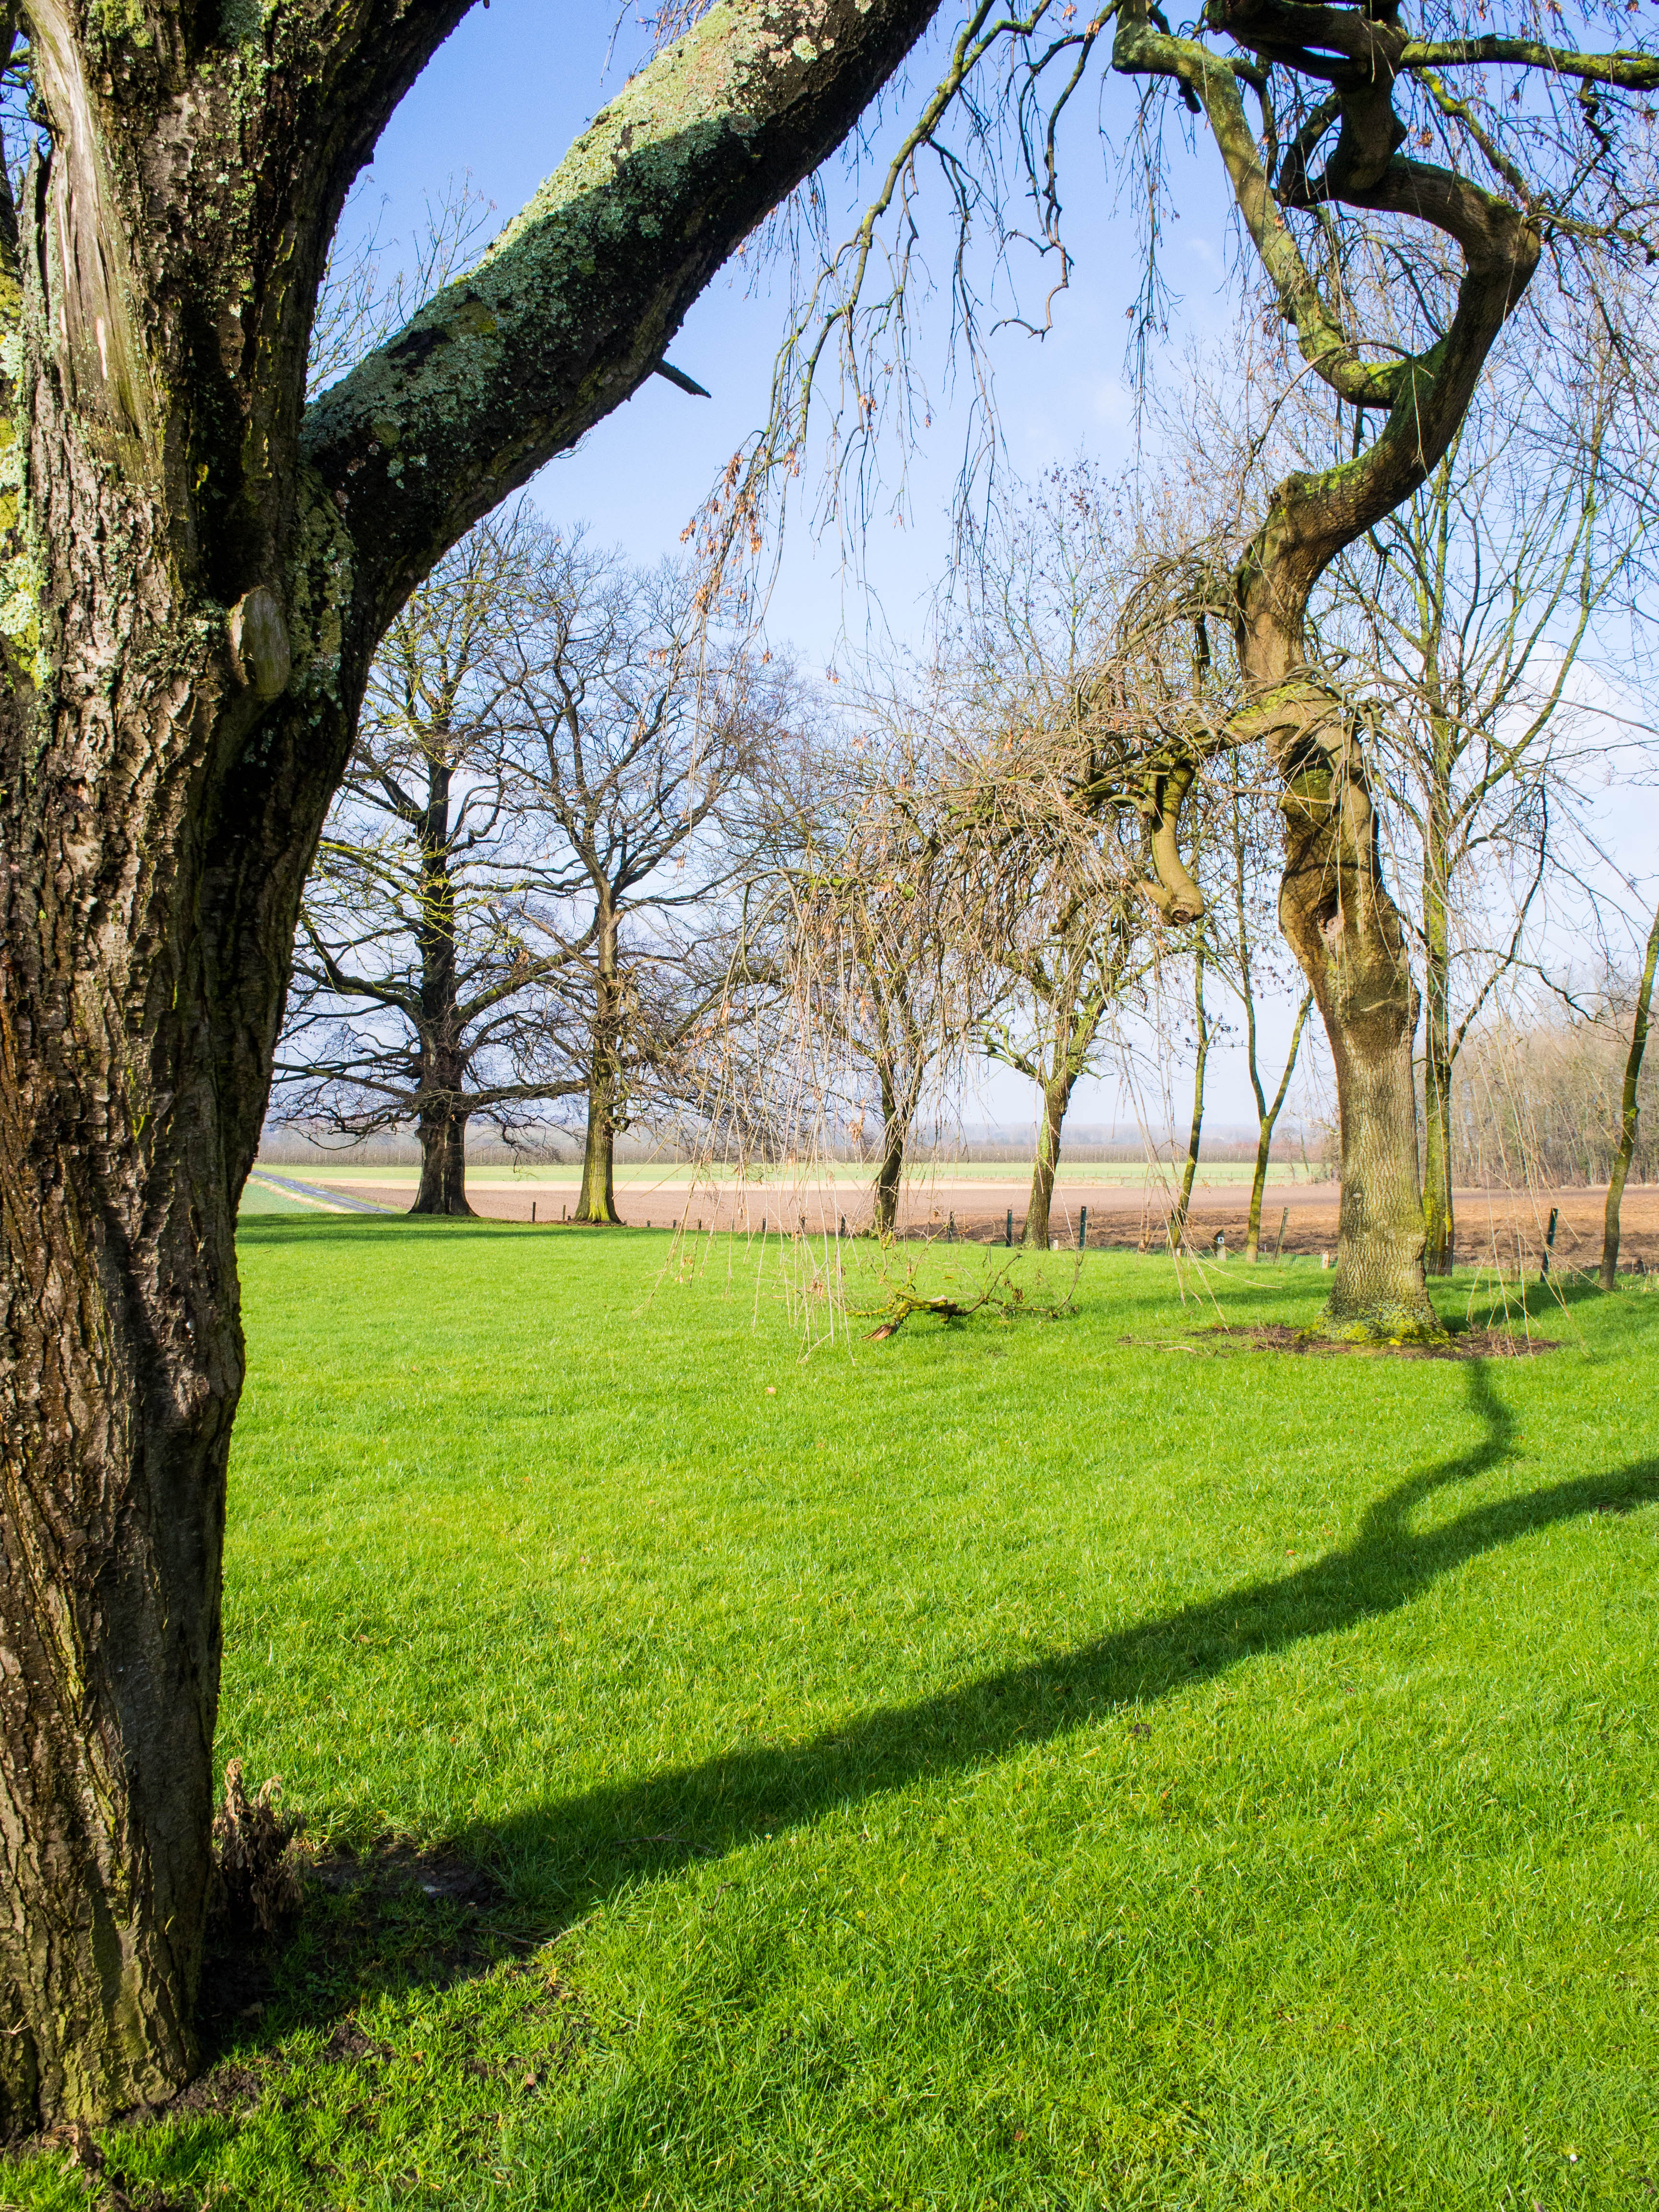
landscape, tree, nature, grass, plant, field, lawn, meadow, sunlight, leaf, flower, green, pasture, park, botany, garden, flora, grassland, shrub, crooked, plantation, estate, woodland, omdem5, rural area, woody plant